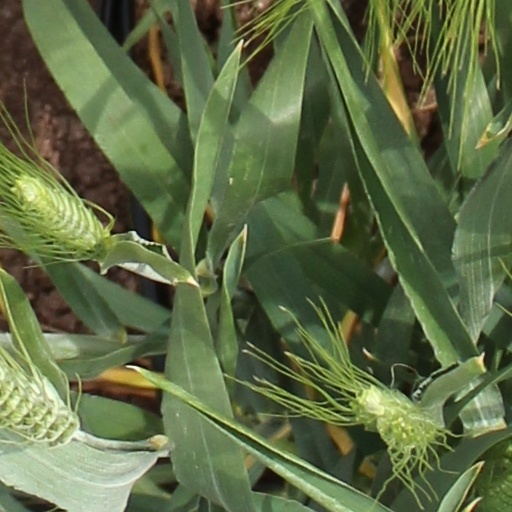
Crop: wheat